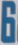
Number: 6